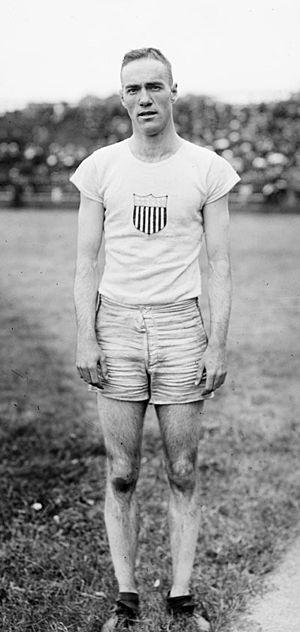
Harold Earl « Hal » Barron est un athlète américain spécialiste du 110 mètres haies. Affilié au Meadowbrook Club, il mesurait 1,83 m pour 64 kg.